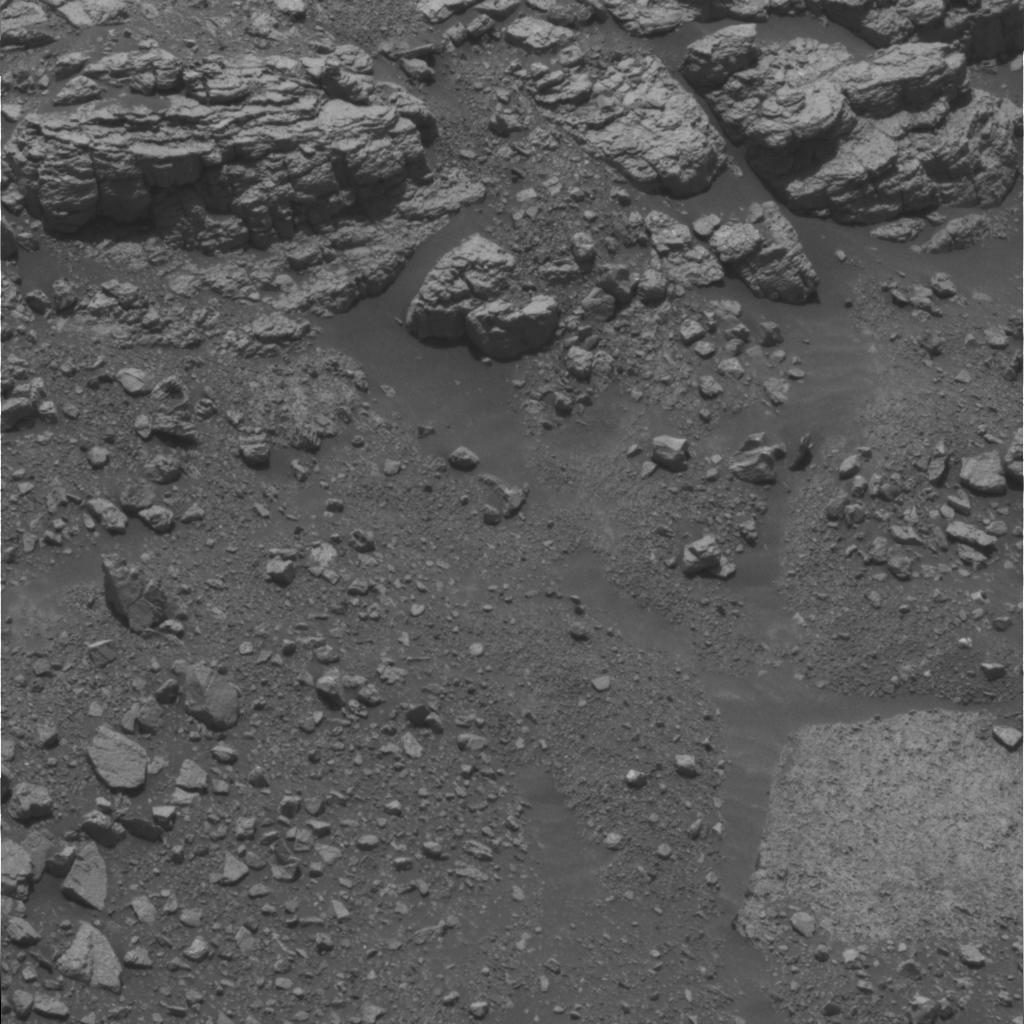
Surface features visible: Rock Outcrops, Clasts, Rock (Linear Features), Soil, Nearby Surface